Bartholomew Fussell

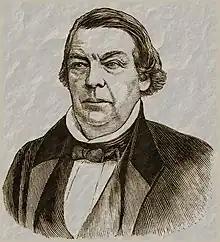
Bartholomew Fussell courtesy of US History Images

Bartholomew Fussell (1794–1871) was an American abolitionist who participated in the Underground Railroad by providing refuge for fugitive slaves at his safe house in Kennett Square, Pennsylvania, and other locations in Pennsylvania and Ohio. He aided an estimated 2000 slaves in escaping from bondage. He was a founding member of the American Anti-Slavery Society. Fussell was an advocate for women serving as physicians, and he influenced the founding of the Women's Medical College of Pennsylvania. He worked as a practicing physician, including providing medical services for fugitive slaves.